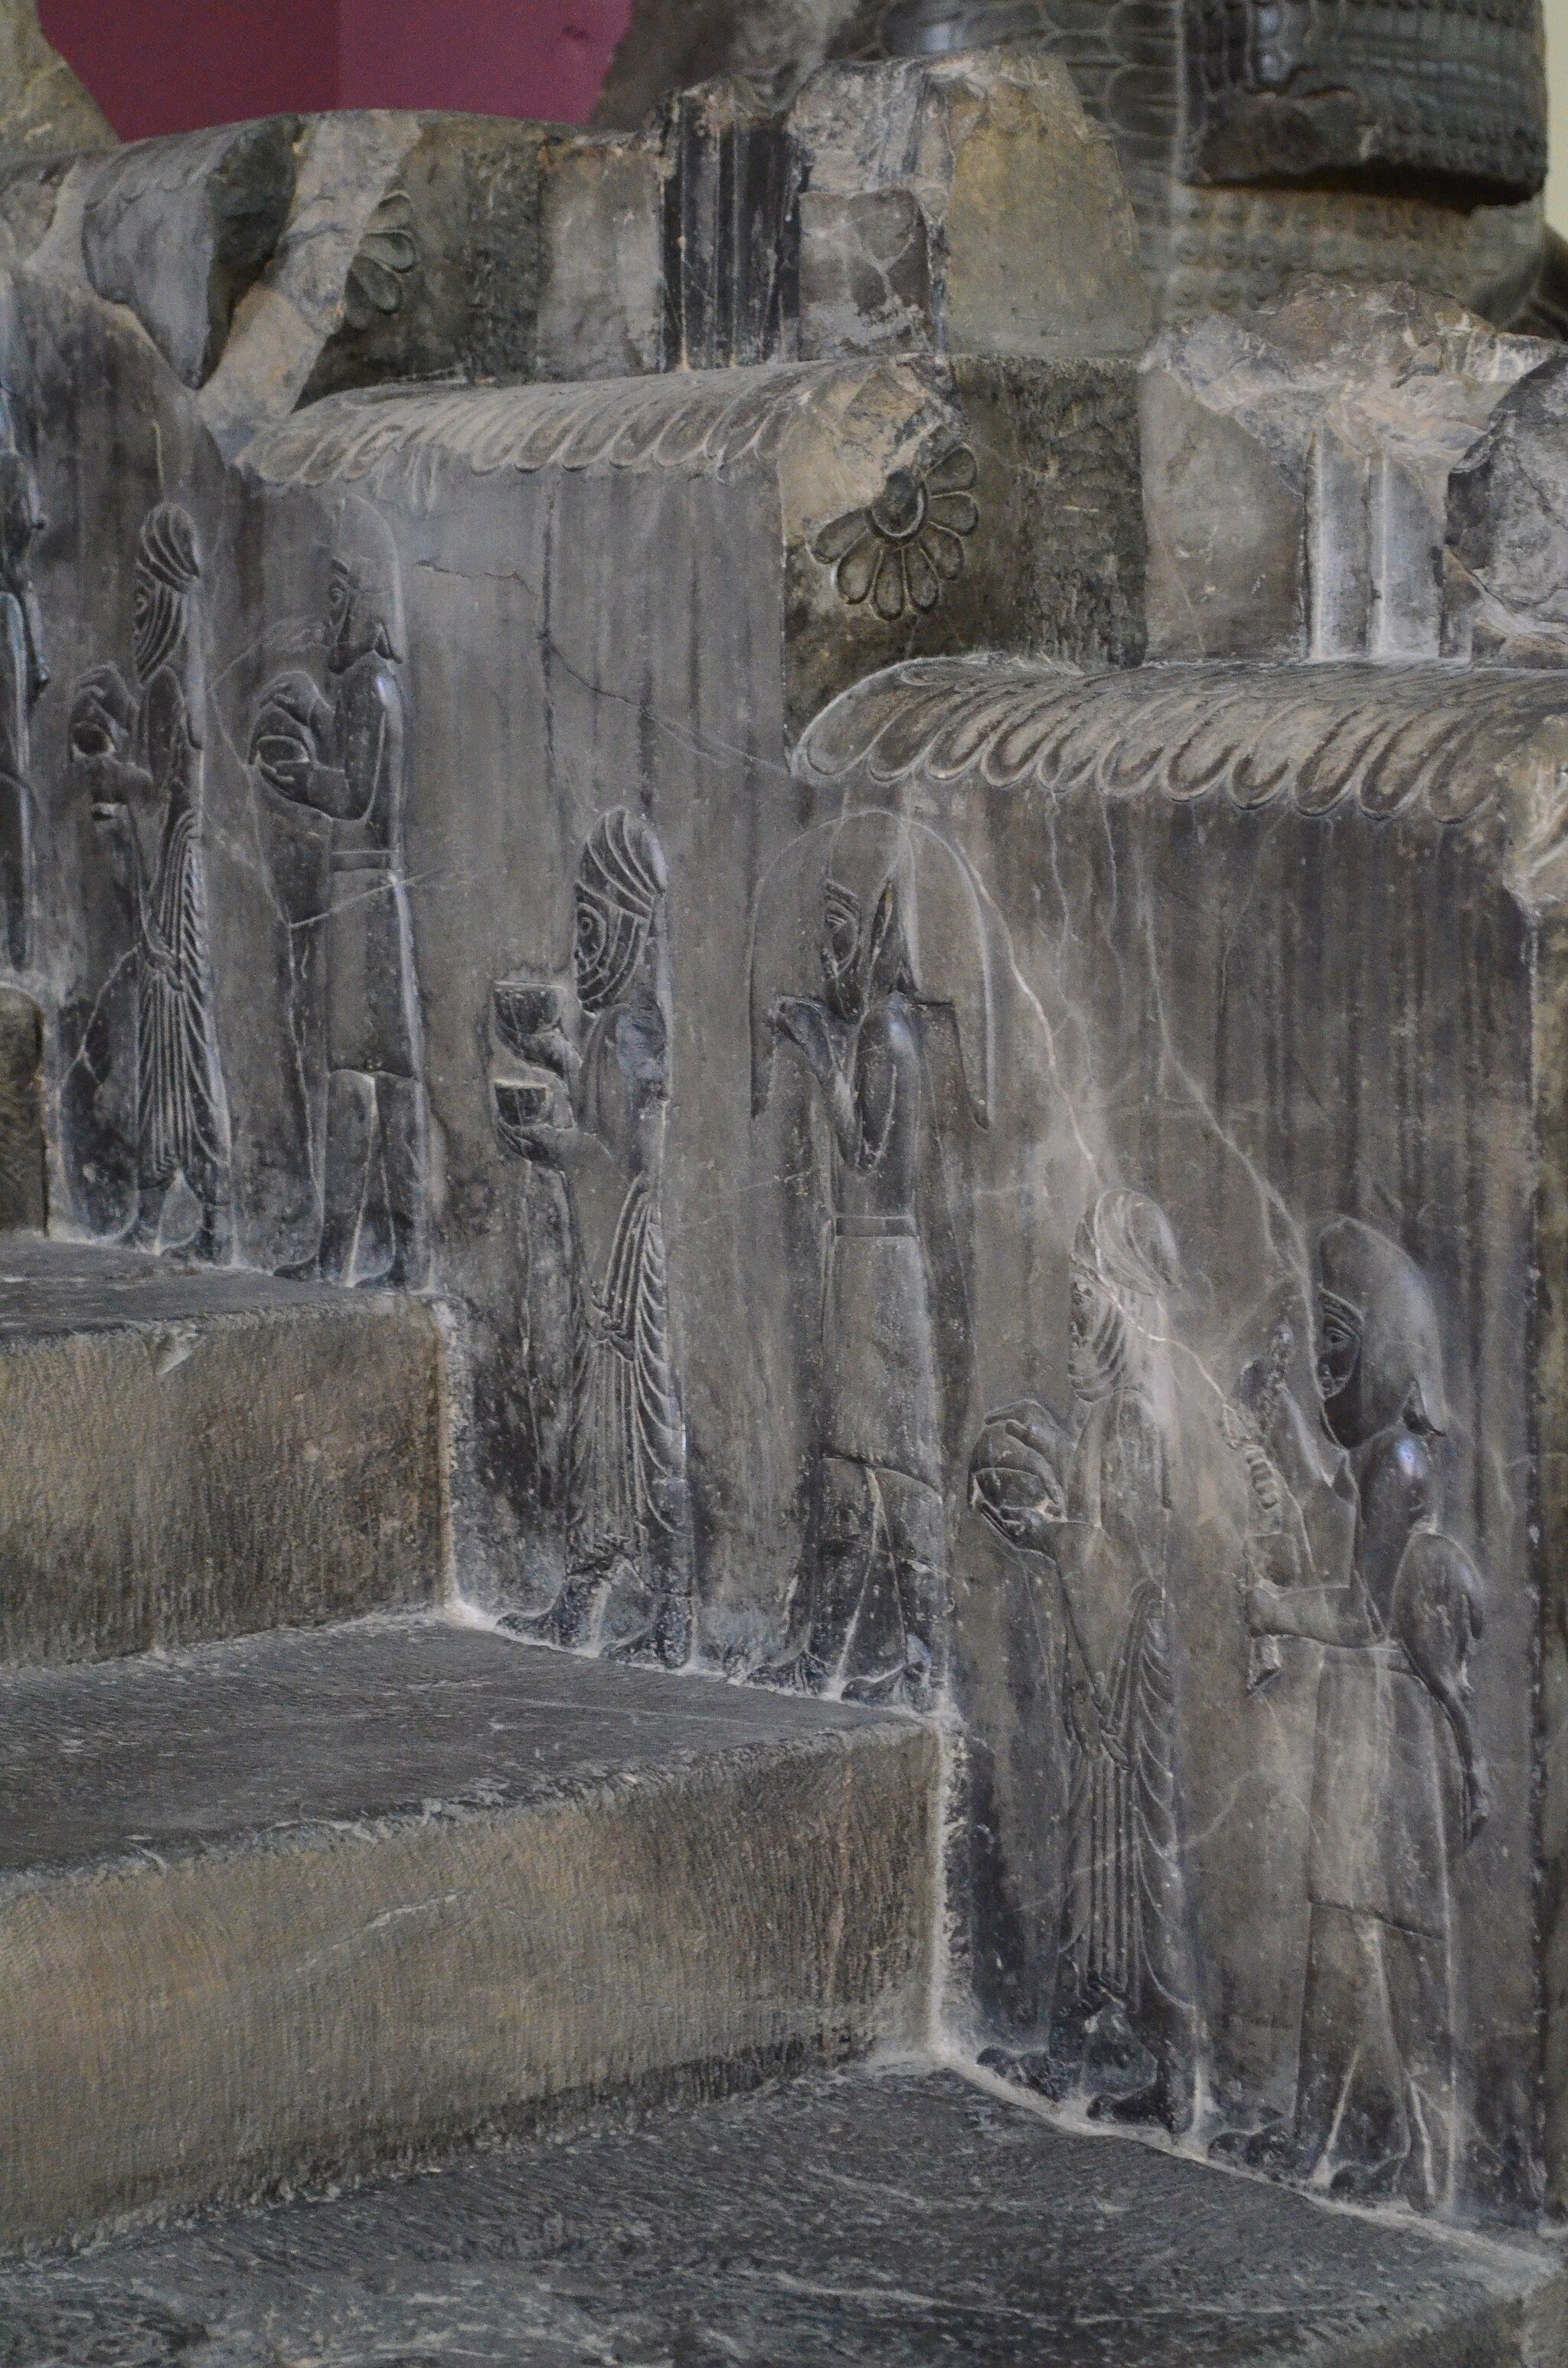
Title: National Museum of Iran Darafsh (1003)
Description: National Museum of Iran
Date: 2015-06-28 15:05:21
Categories: GFDL, License migration redundant, Self-published work, Photos by Darafsh Kaviyani, Staircase - Persepolis - Tripylon - 5th century BC - National museum of Iran - Inventory number 2012